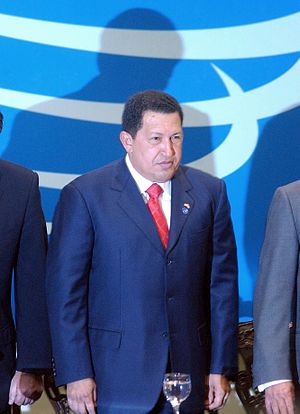
Venezuelas præsidenter / Præsidenterne og deres rækkefølge / Venezuelas præsidenter
Venezuelas præsident er både statsoverhoved og regeringschef i Venezuela. Den nuværende præsidentperiode er på seks år med en forfatningsmæssigt fastsat mulighed for at afholde nyvalg på et hvilket som helst tidspunkt i løbet af periodens sidste tre år. Den 15. februar 2009 afskaffedes en tidligere bestemmelse om at begrænse en præsidents embedstid til to perioder efter en folkeafstemning.